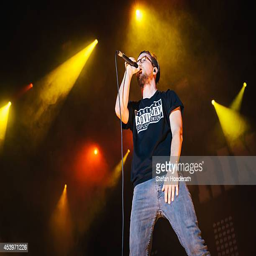
musical artist performs live on stage during a concert